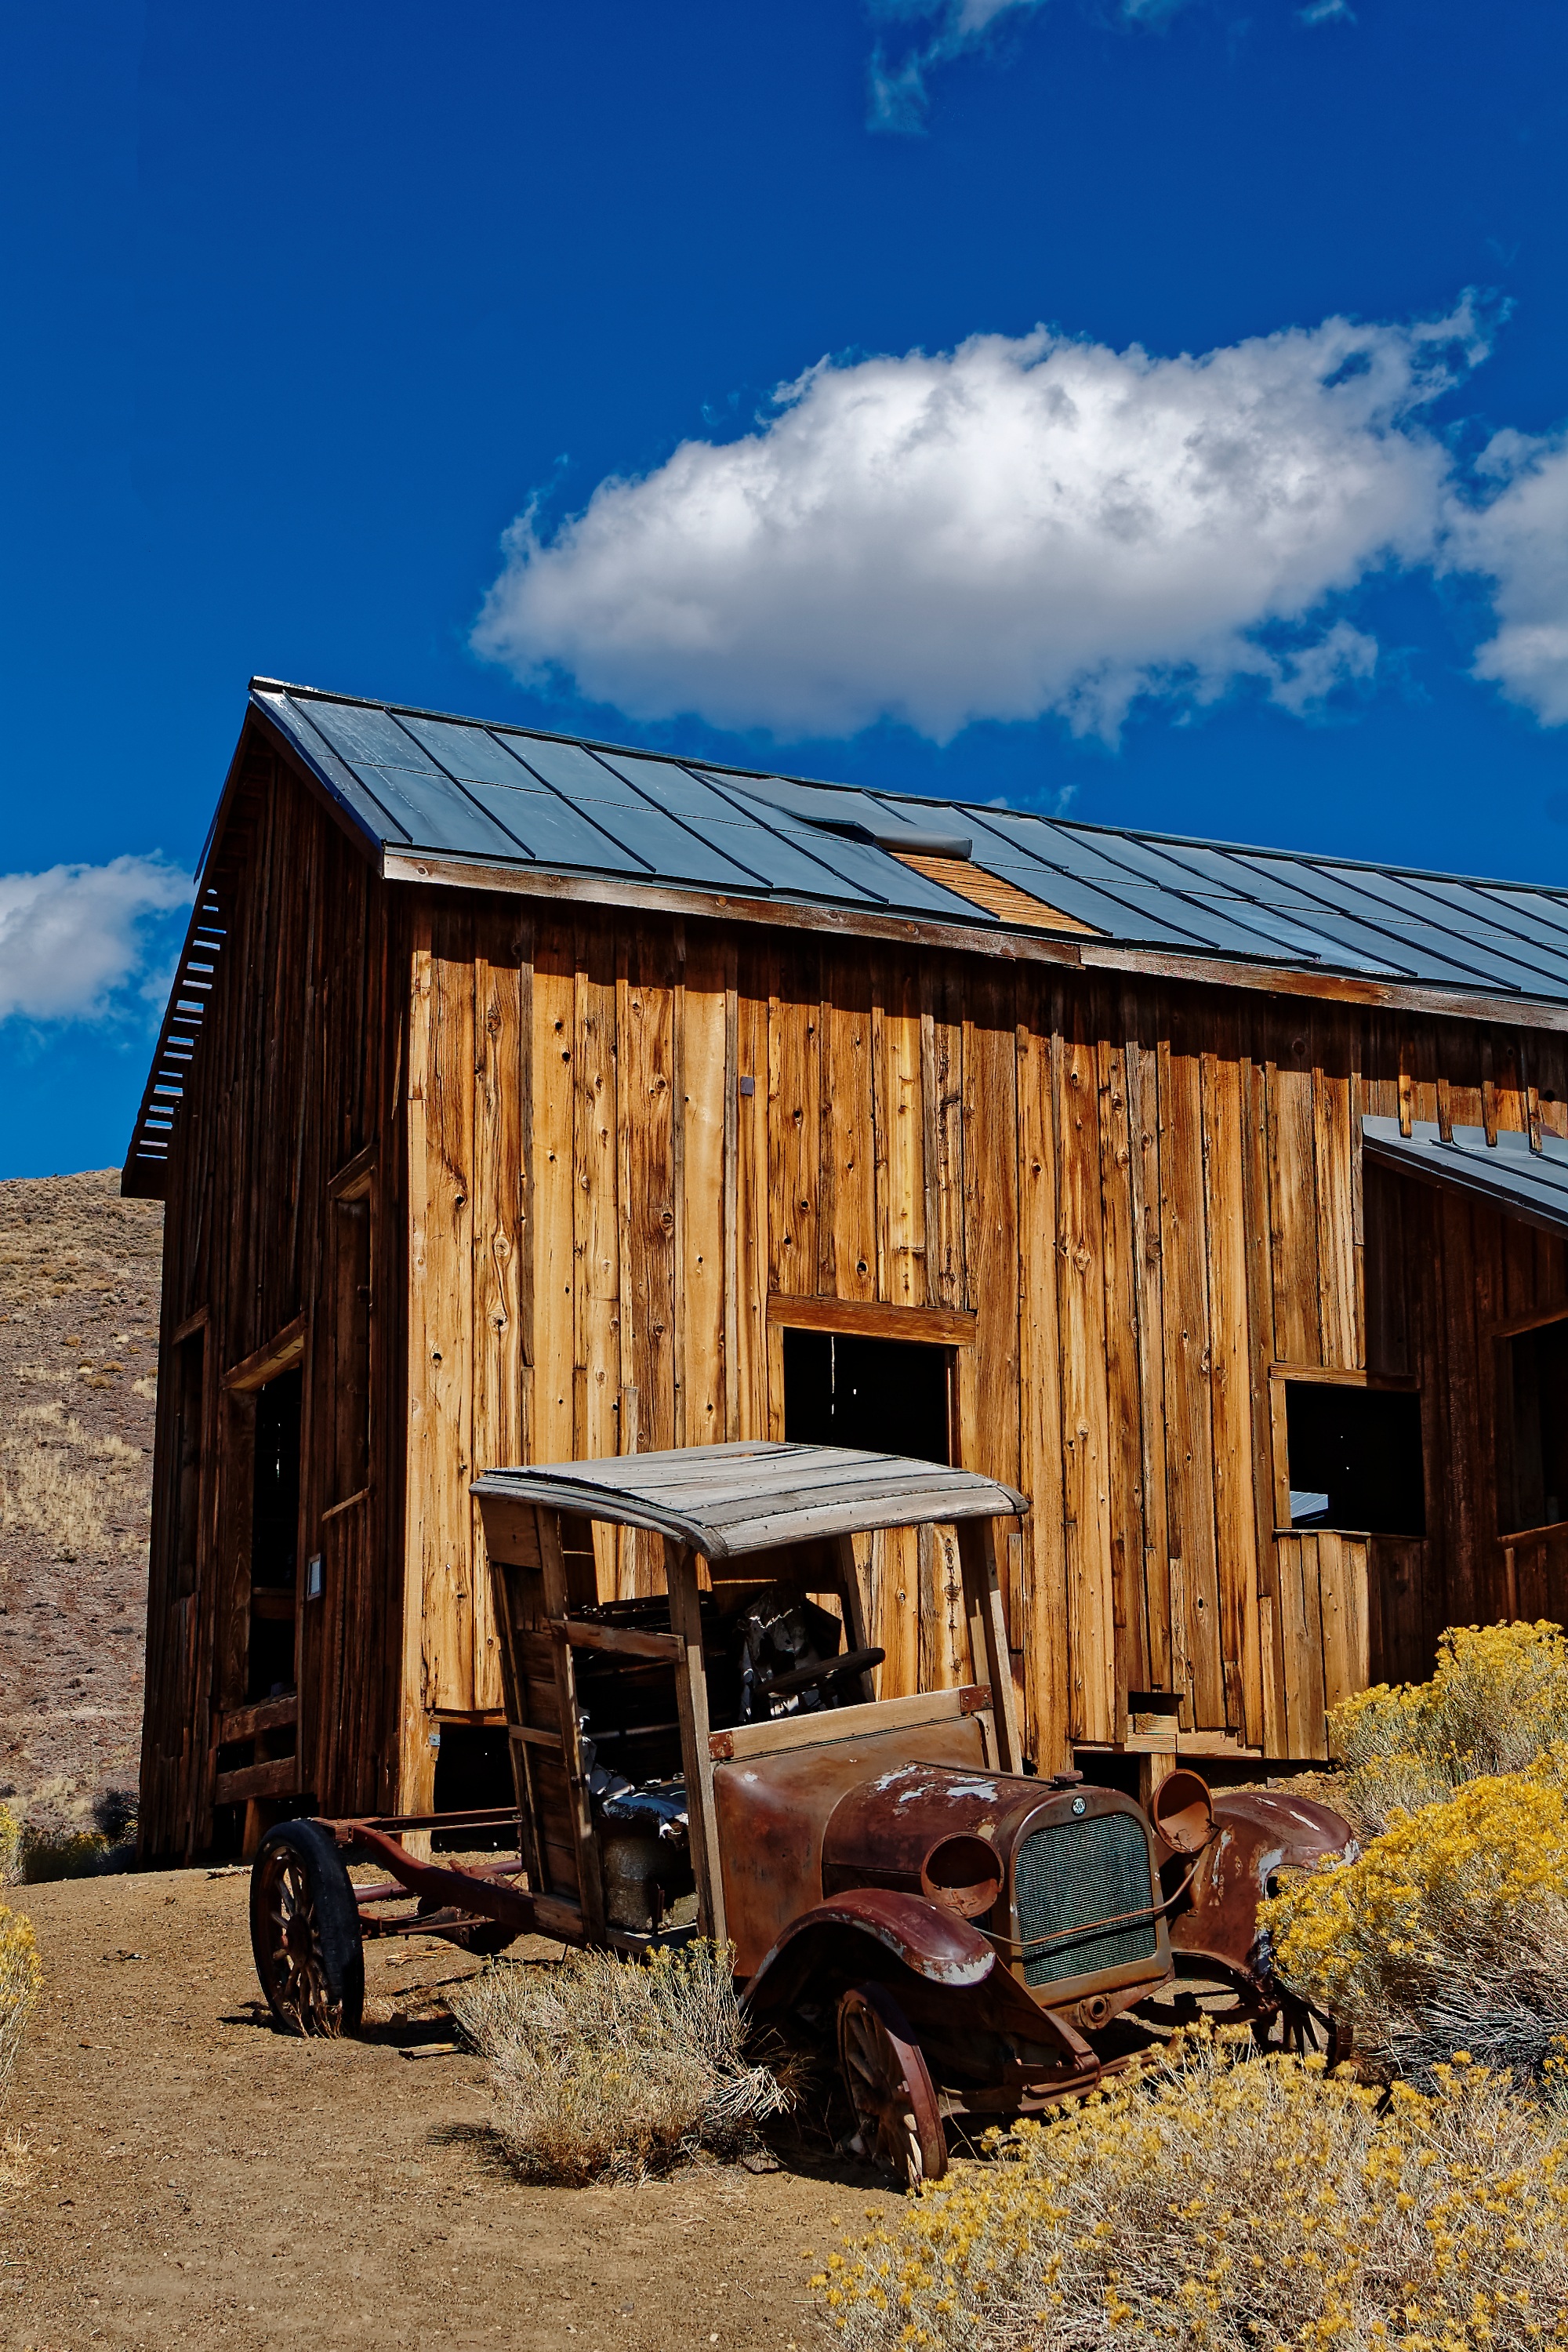
wood, house, desert, building, barn, home, shed, travel, hut, transport, shack, usa, america, blue, ghost town, berlin, nevada, log cabin, leave, rural area, allows, outdoor structure